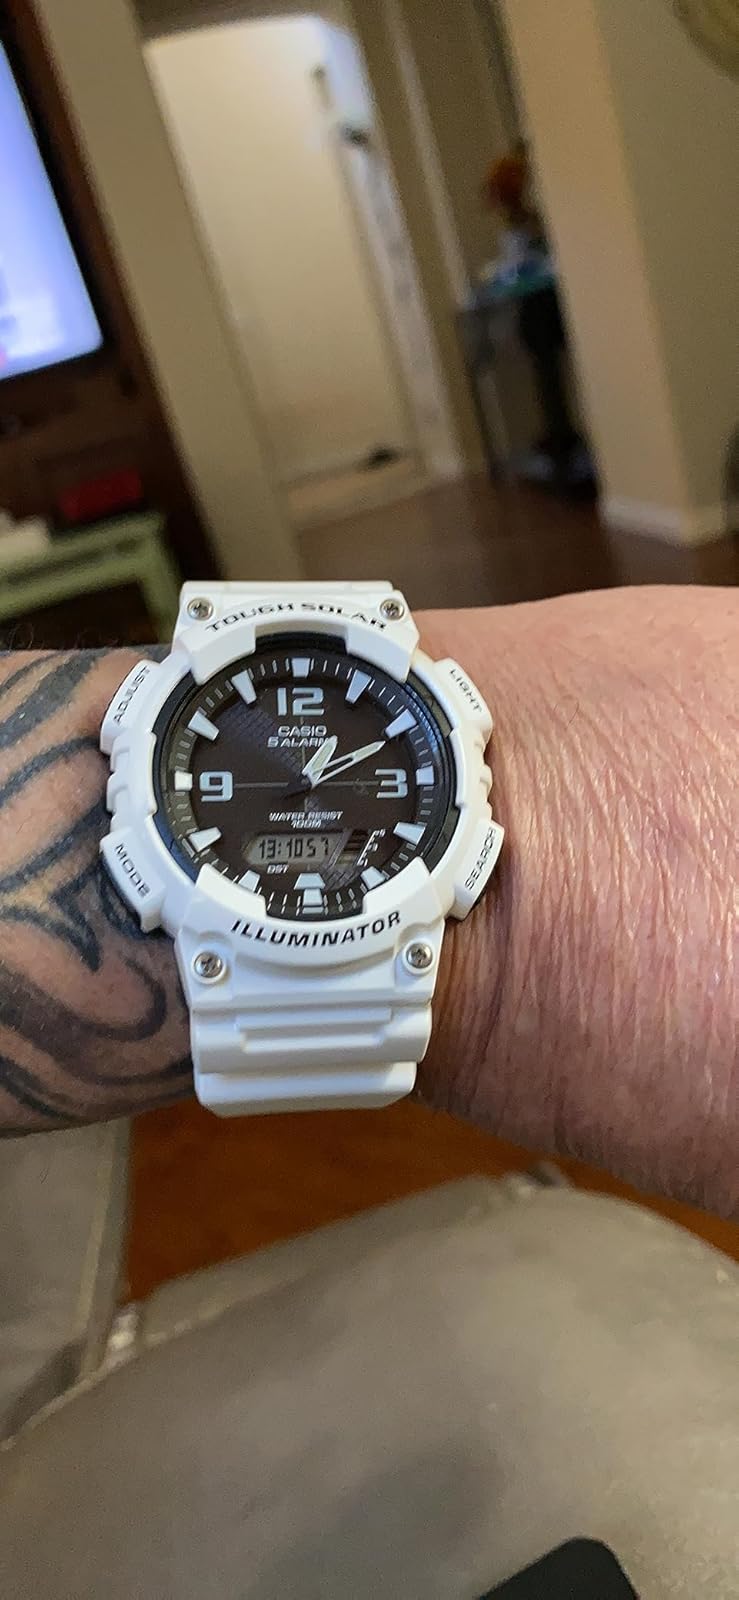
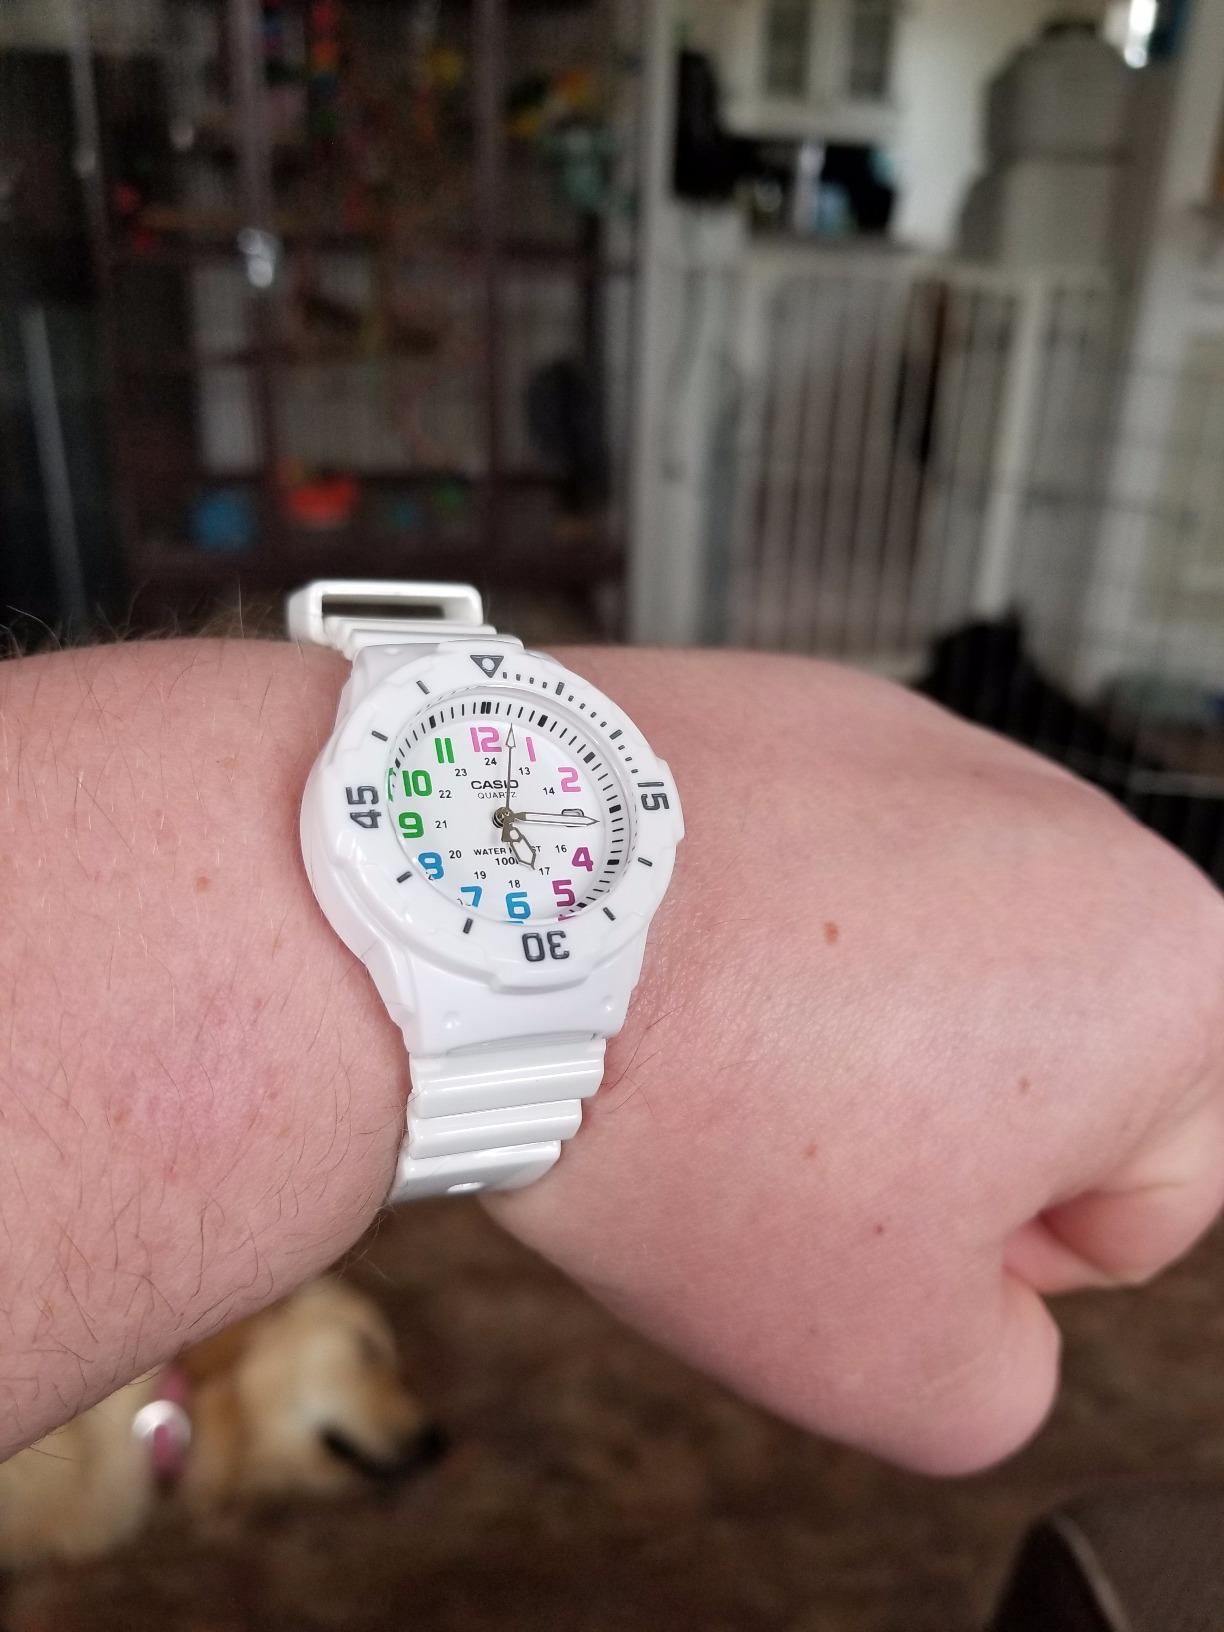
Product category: accessories_watch
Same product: no